Frank Hume

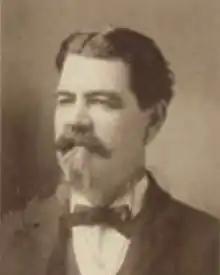
Portrait of Hume,

Frank Hume (July 21, 1843 – July 17, 1906) was an American politician who served in the Virginia House of Delegates. The Hume School is named for him, and the Frank Hume Memorial Fountain, known as the "whispering wall", at the University of Virginia was built in his honor. In 2022, the memorial’s engraved stones were replaced with plain stone.